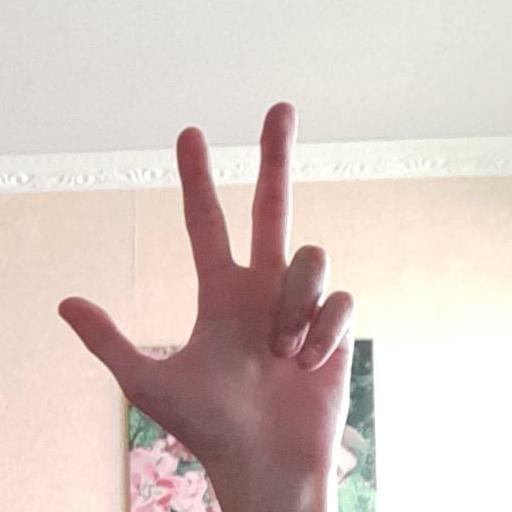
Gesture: three2